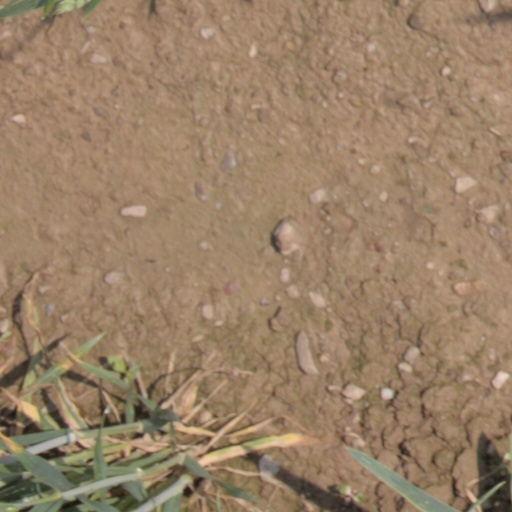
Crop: wheat